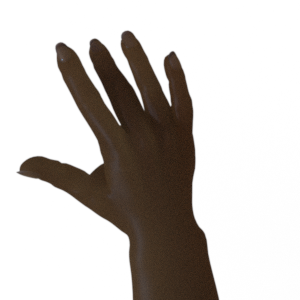
Label: paper